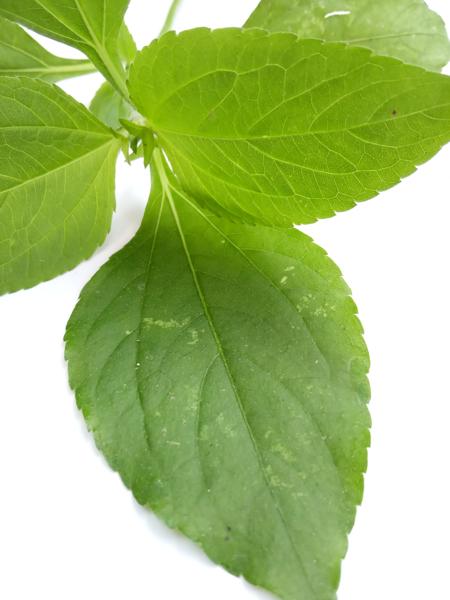
Weed species: Synedrella nodiflora